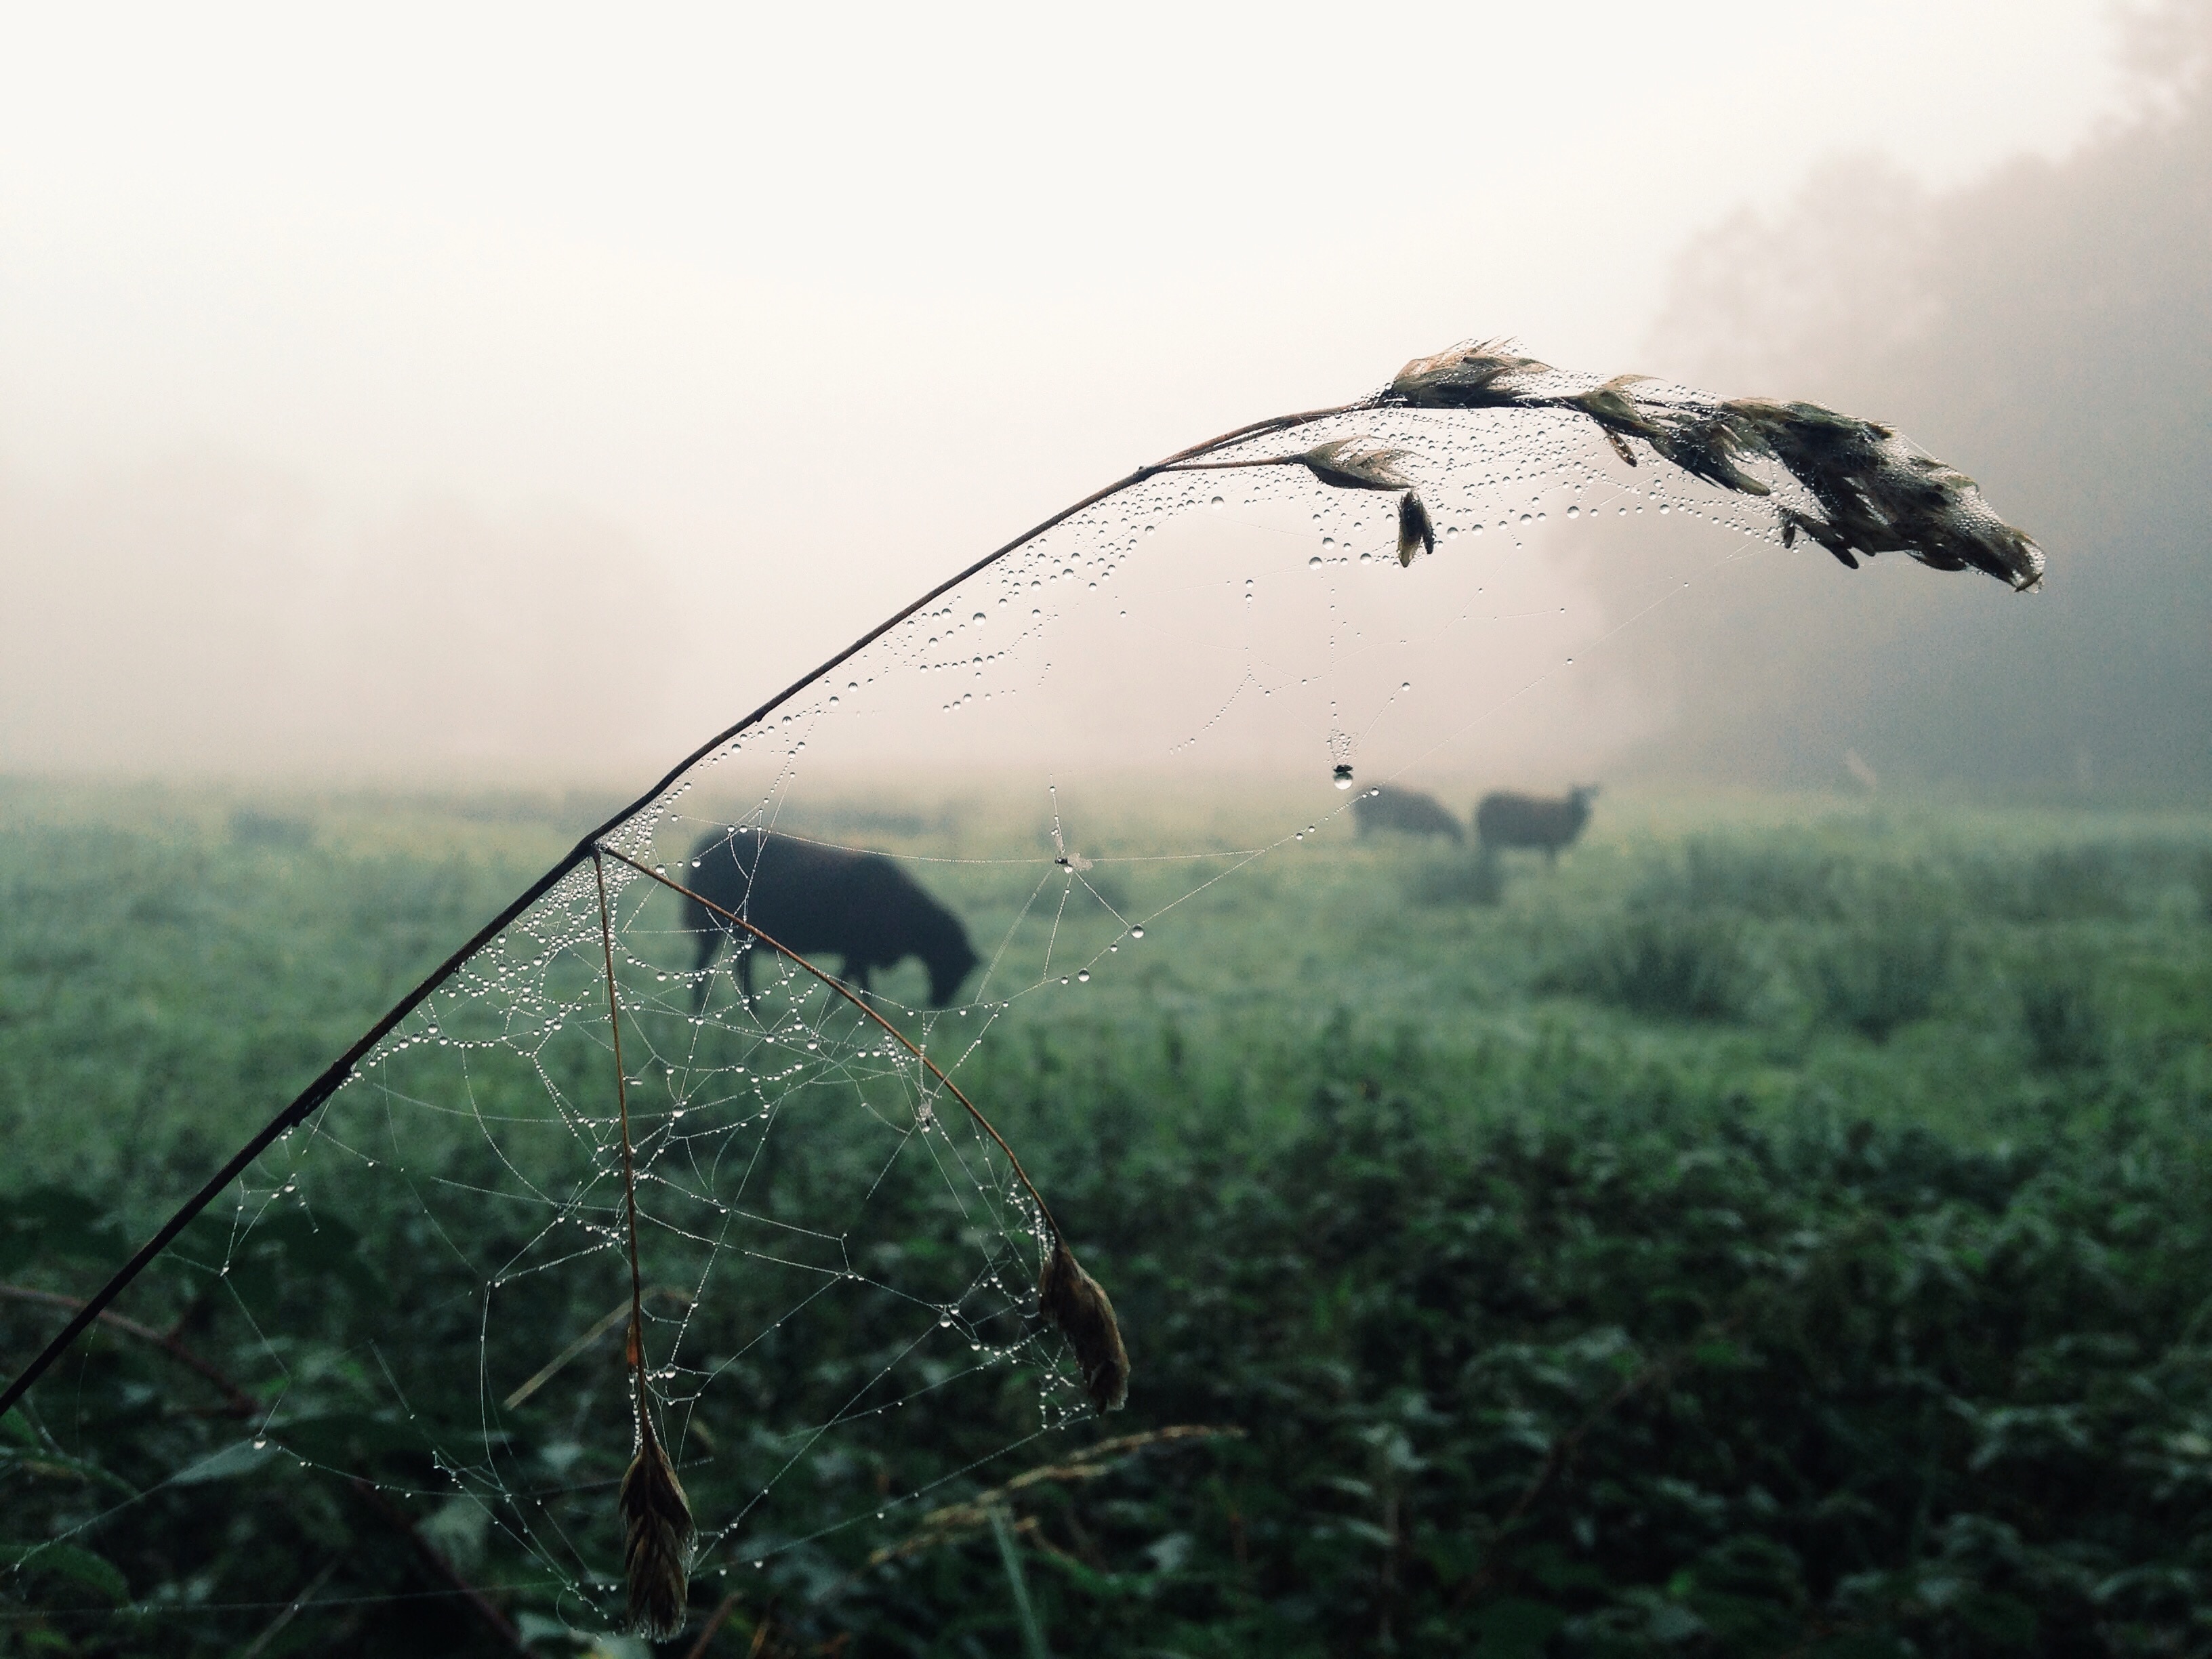
nature, grass, mountain, cloud, mist, sunlight, morning, leaf, hill, flower, wind, weather, rural area, atmospheric phenomenon, atmosphere of earth